Talmud-Torah School (Prague)

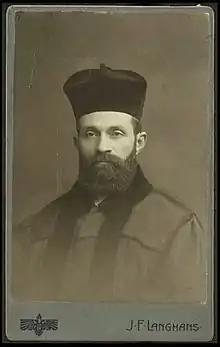
Rabbi Haim Brody, 1913

The school was run by the Jewish Community of Prague. The director was the Chief Rabbi of Prague, who was directly appointed by the Jewish Community of Prague. Since 1905 the director of the school was Rabbi Haim Brody, who also lived in the school building. In 1925 he was succeeded by Rabbi Shimon Adler. Among the school's graduates were Hebrew scholar Otto Muneles or writer František R. Kraus. Kraus recorded his memories of the school in one of his books: